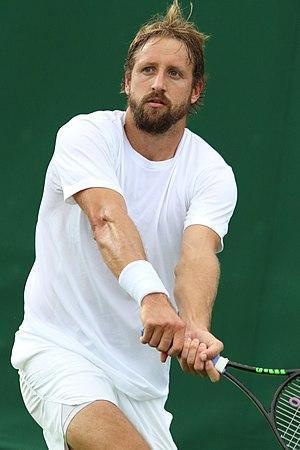
Tennys Sandgren, né le 22 juillet 1991 à Gallatin, est un joueur de tennis américain, professionnel depuis 2011.